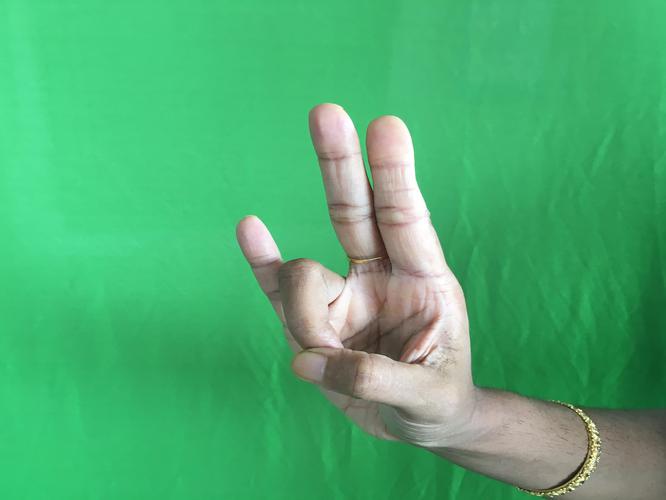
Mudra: Mayura
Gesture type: single_hand